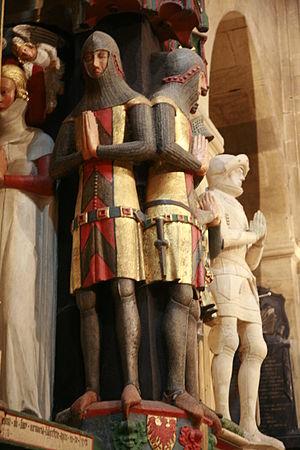
Les arts plastiques et visuels en Suisse englobent les artistes suisses et leur production artistique, toute œuvre artistique en Suisse ainsi que les lieux de d'apprentissage et de diffusion des arts plastiques et arts visuels, soit notamment la peinture, la sculpture, l'art vidéo et la photographie.